Perfect Hair Forever

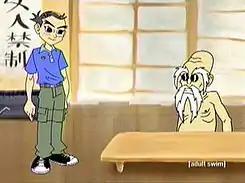
Gerald Bald Z (left) and Uncle Grandfather

In Canada, "Perfect Hair Forever" previously aired on Teletoon's Teletoon at Night block and on the Canadian version of Adult Swim.